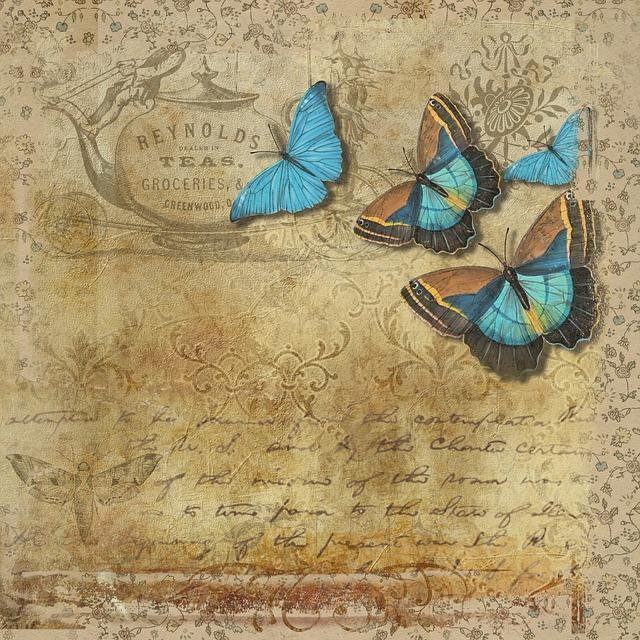
butterfly